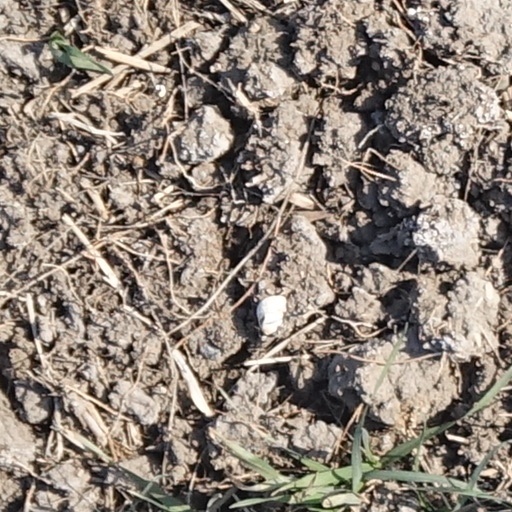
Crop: wheat